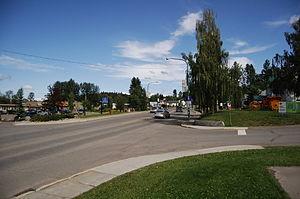
Burns Lake est un village de la Colombie-Britannique située dans le district régional de Bulkley-Nechako.